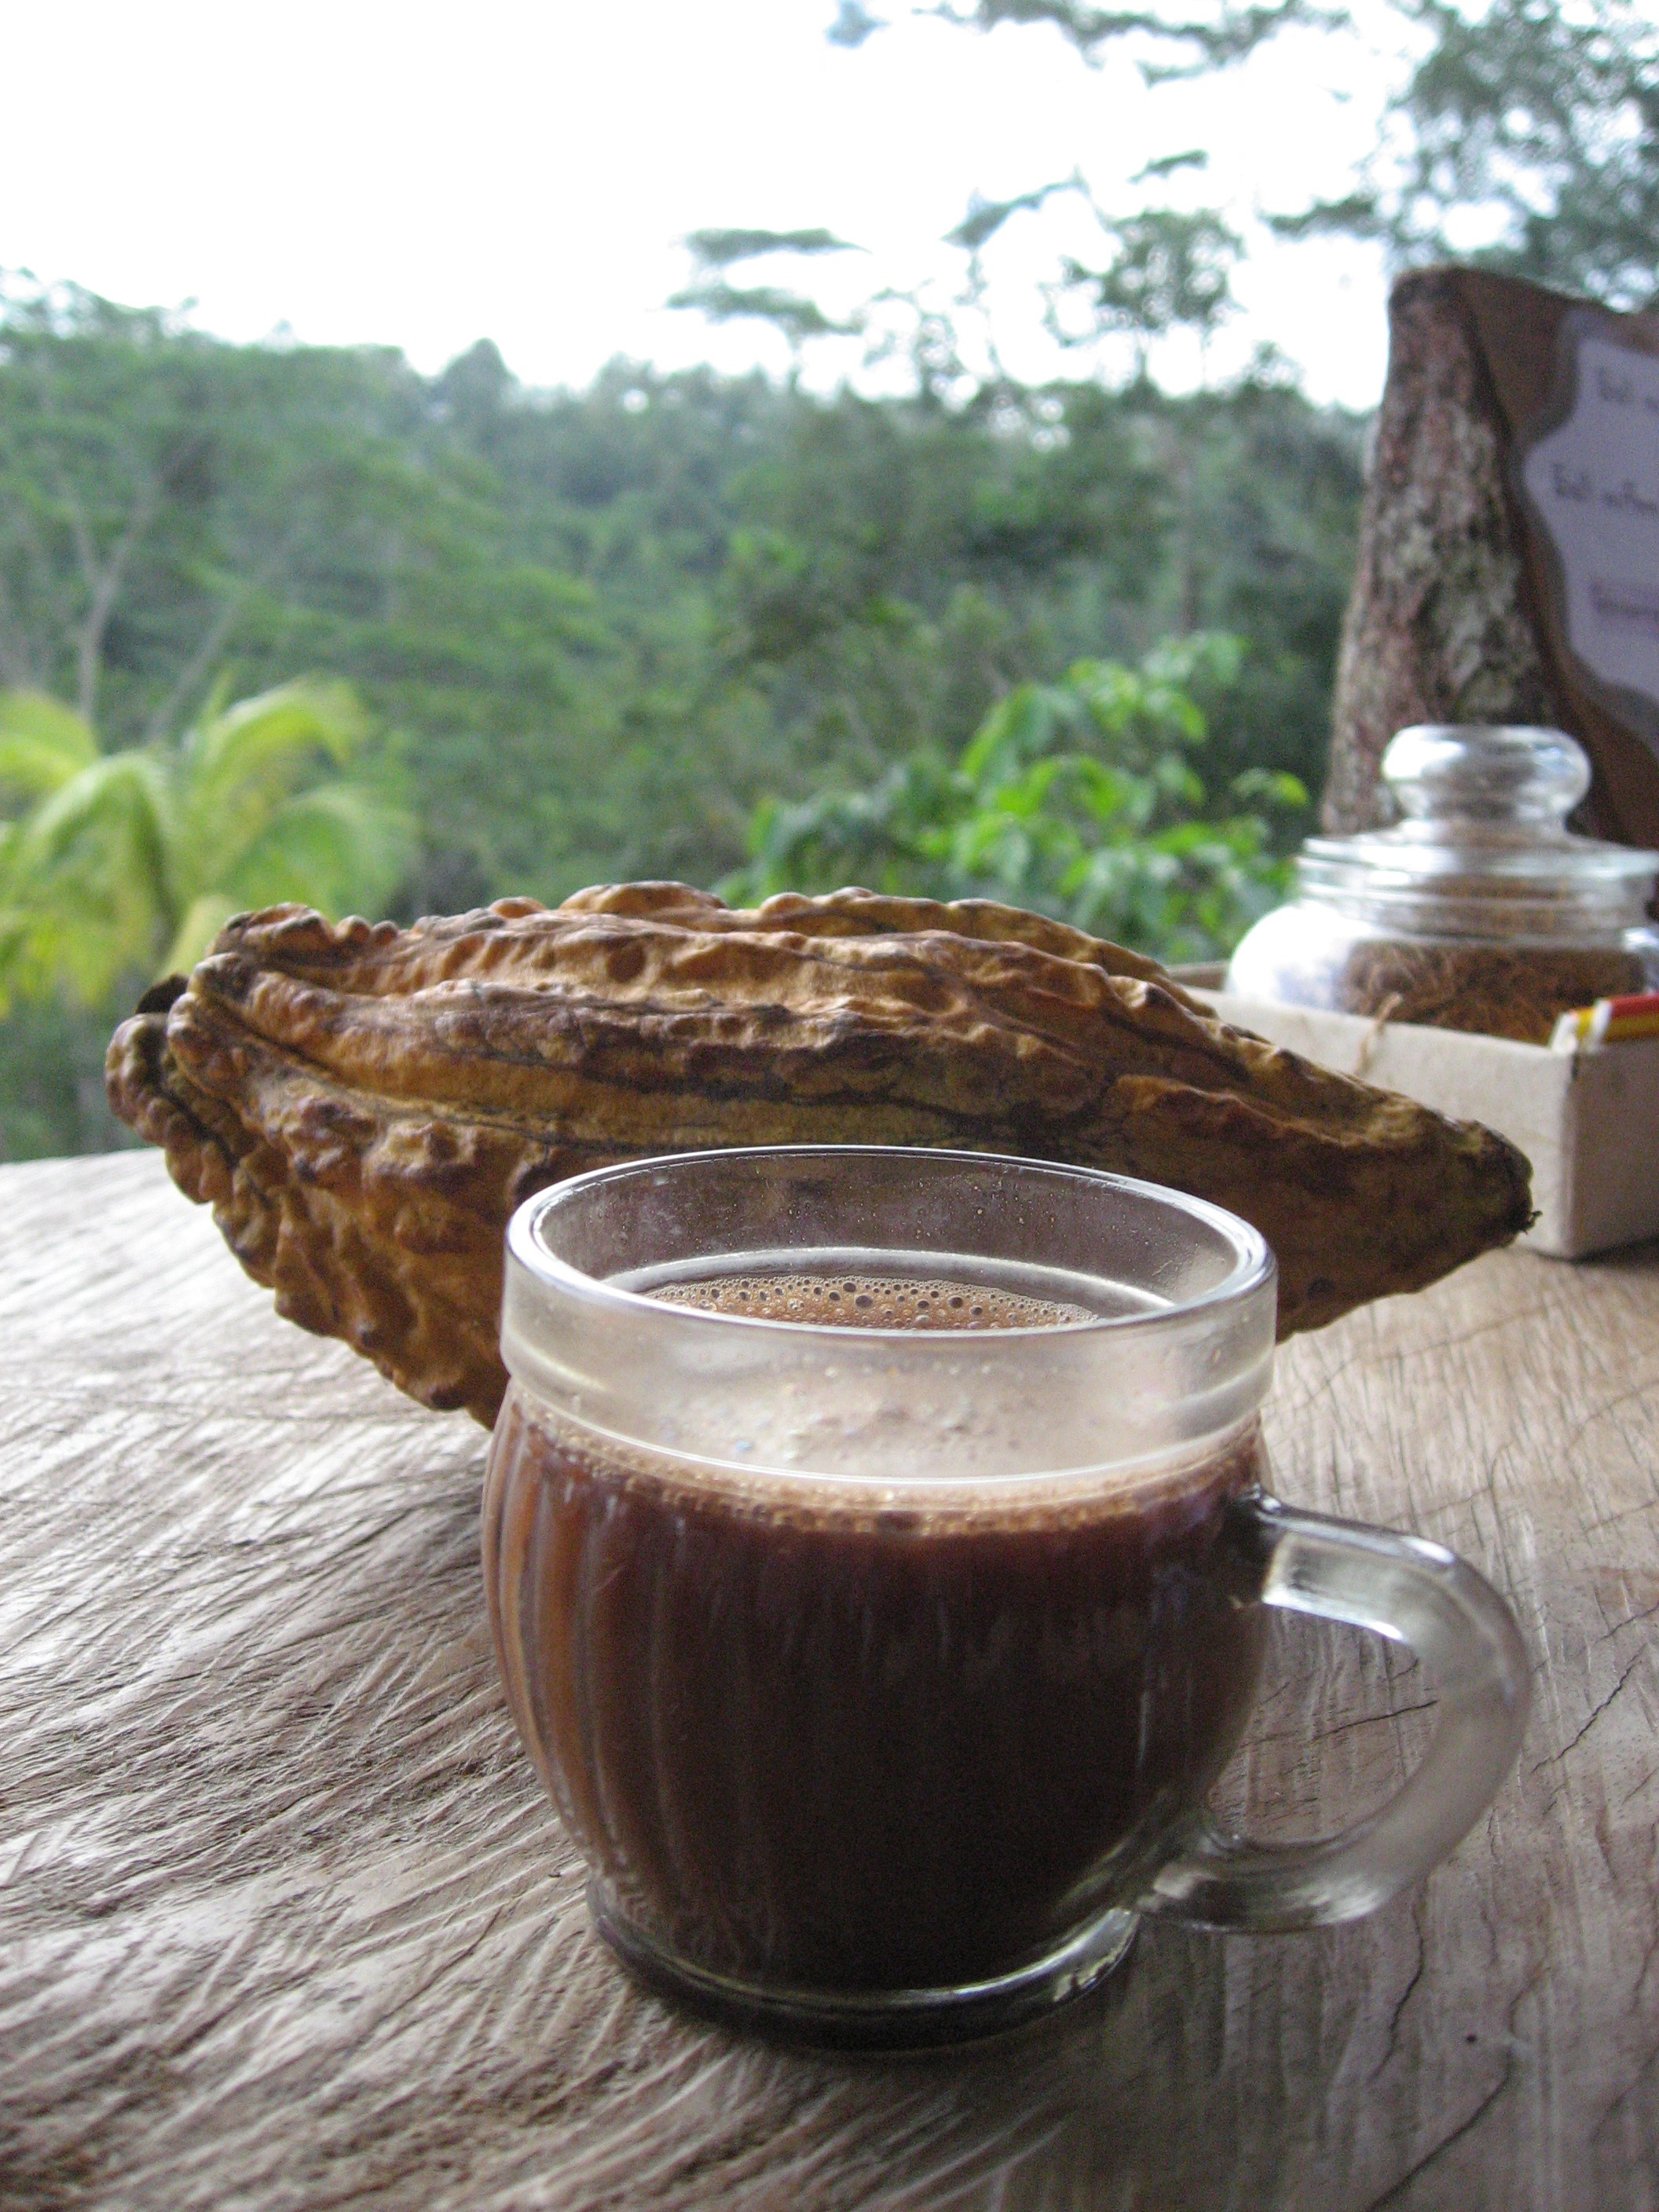
coffee, food, produce, drink, coconut, bali, cacao, man made object